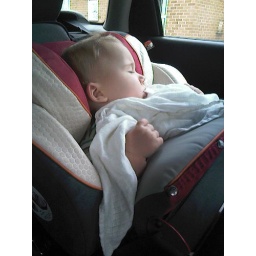
asleep in his comfy new car seat